Spider-Man (Japanese TV series)

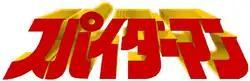
Series logo

, also referred to as Japanese Spider-Man or Toei Spider-Man, is a Japanese live-action "tokusatsu" superhero television series produced by Toei Company, loosely based on the Marvel Comics character of the same name through a contract negotiated by producer Gene Pelc. The series aired for 41 episodes on Tokyo Channel 12 from May 17, 1978, to March 14, 1979. A theatrical episode aired at the Toei Manga Matsuri film festival on July 22, 1978. From March 5 to December 24, 2009, Marvel uploaded English subtitled versions of the episodes to their website.